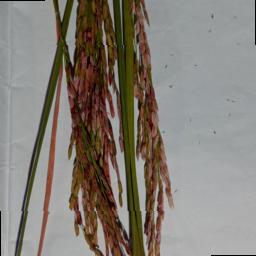
Label: Rice___Neck_Blast